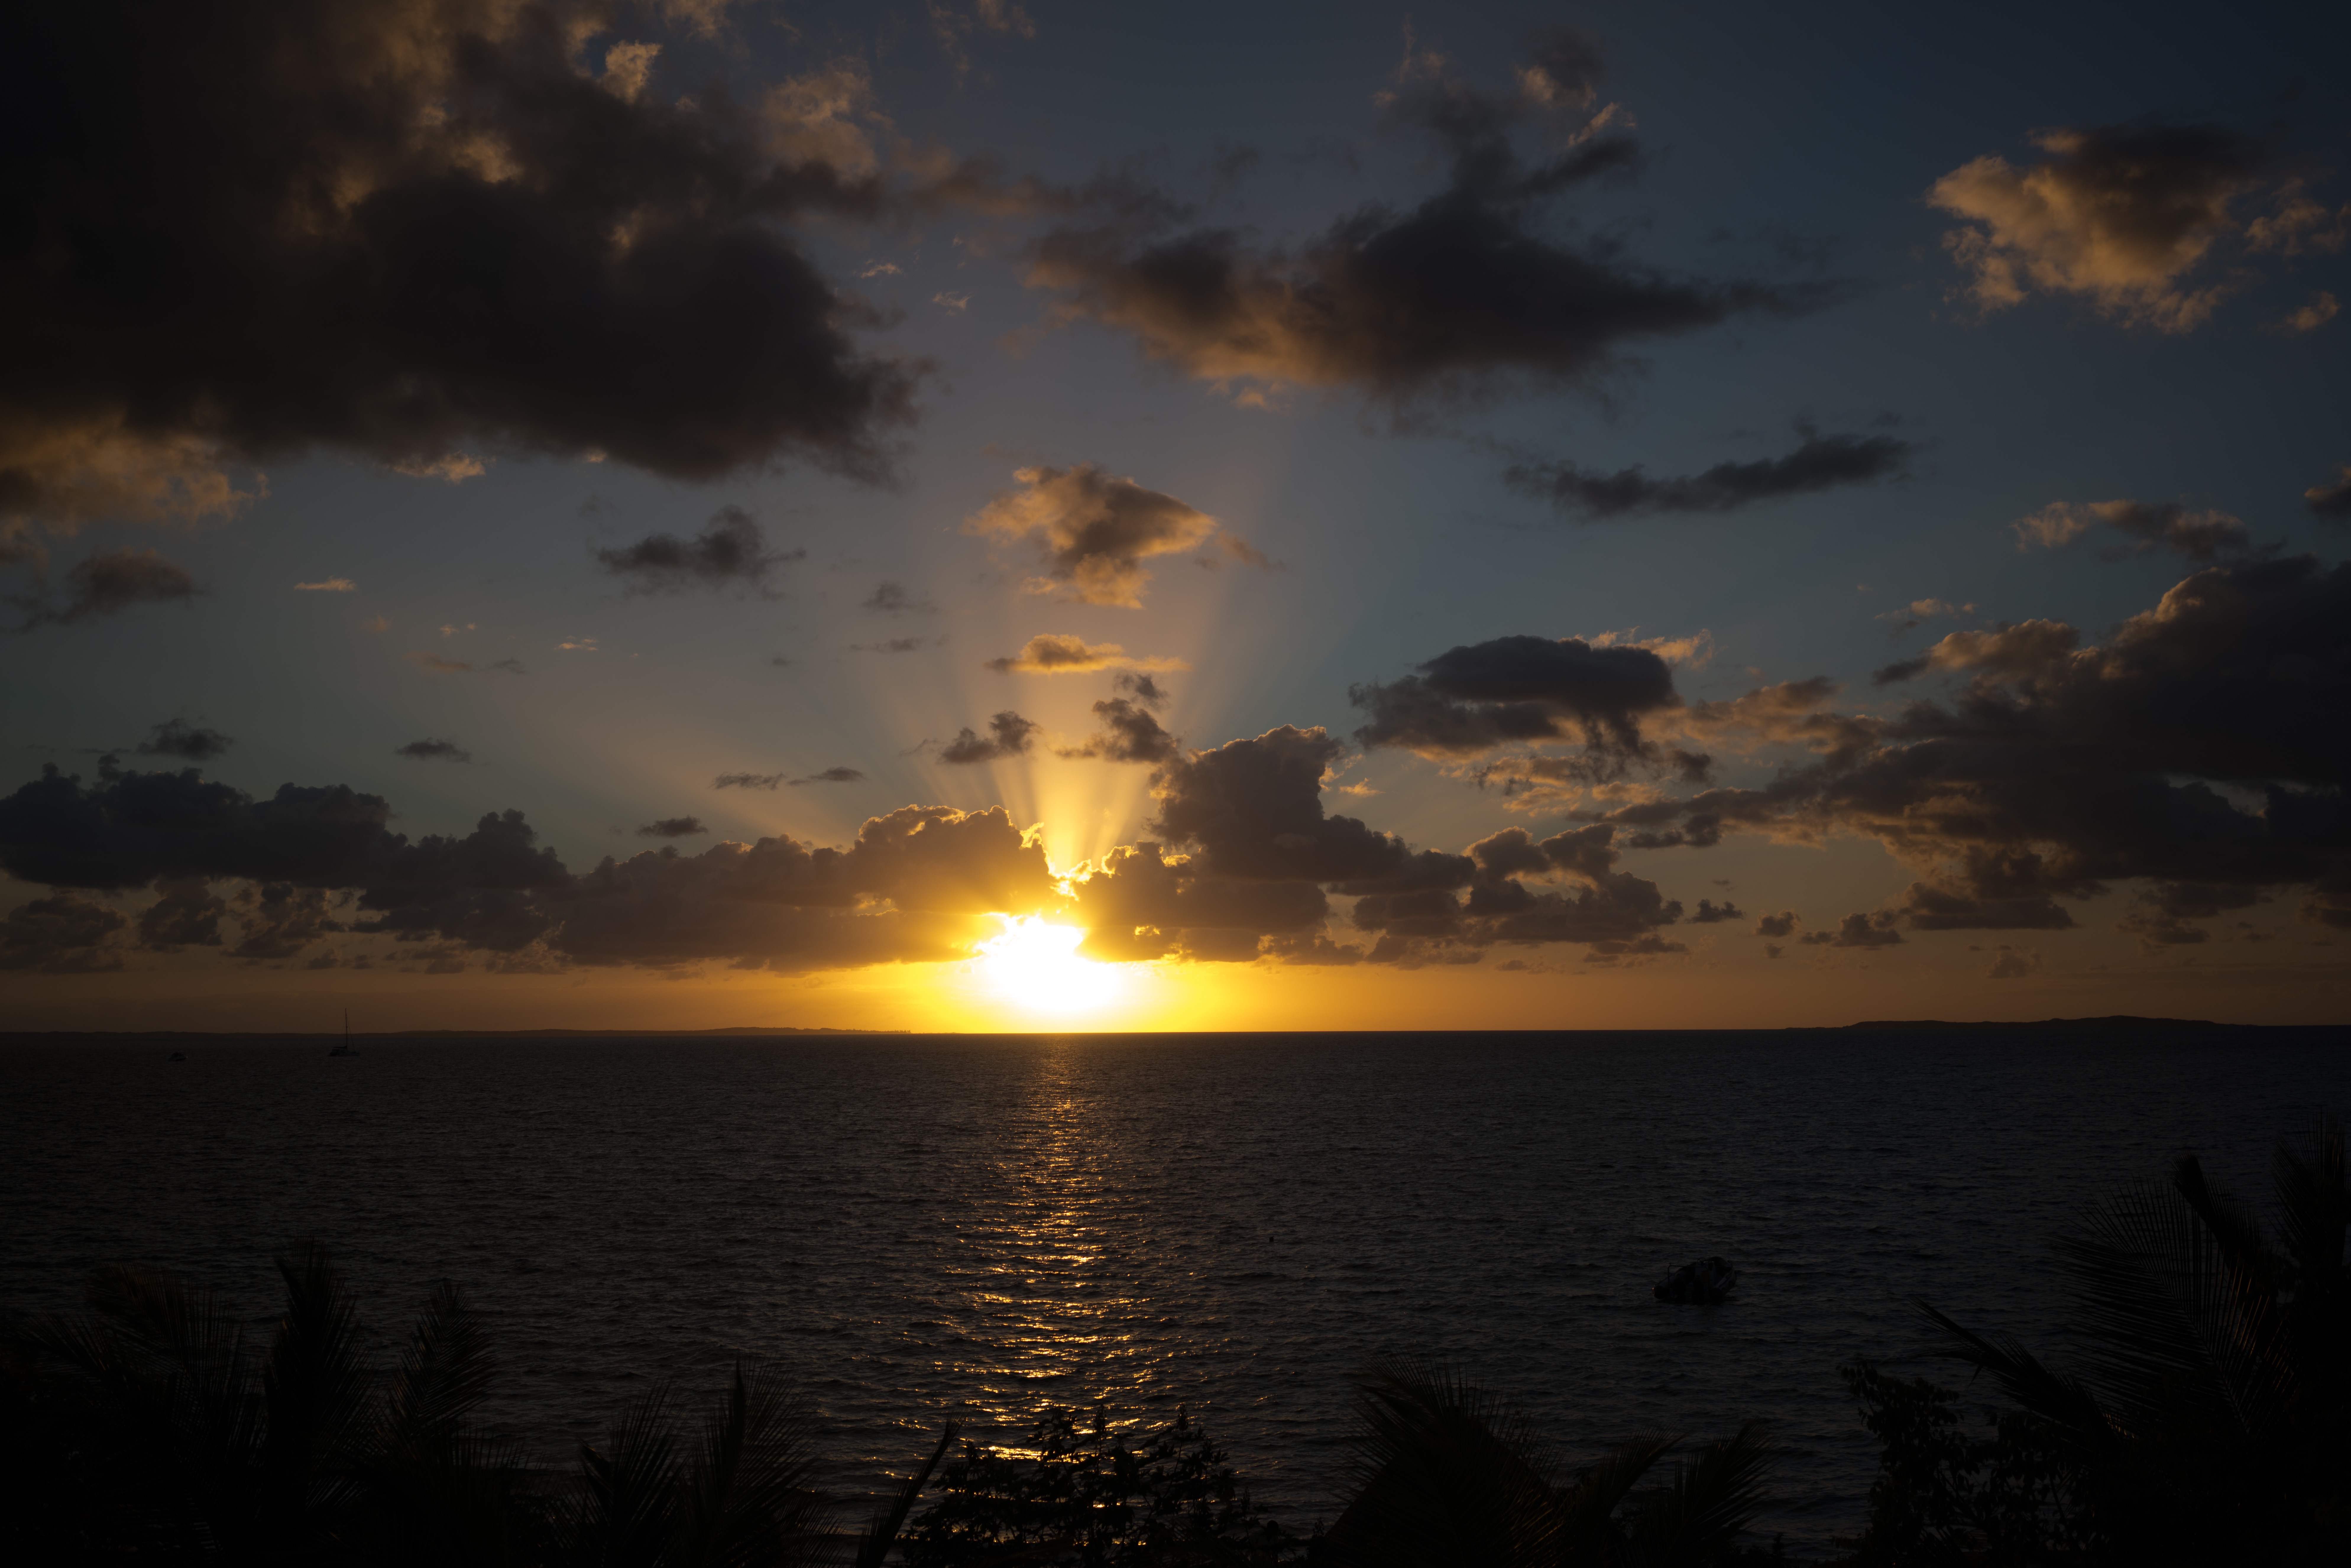
beach, sea, coast, ocean, horizon, cloud, sky, sun, sunrise, sunset, sunlight, morning, dawn, atmosphere, dusk, evening, reflection, bay, afterglow